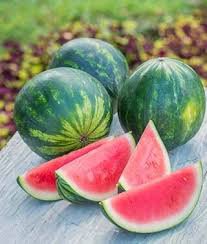
Label: Watermelon